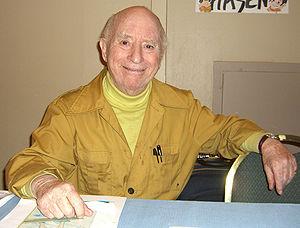
Miss Univers 1960, est la 9ᵉ édition du concours de Miss Univers a lieu le 9 juillet 1960, au Miami Beach Auditorium, à Miami Beach, Floride, États-Unis.
Irwin Hasen est un auteur de bande dessinée américain, co-créateur avec Gus Edson du comic strip Dondi, publié de 1955 à 1986.